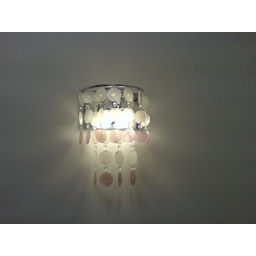
the wall lamp in my bedroom